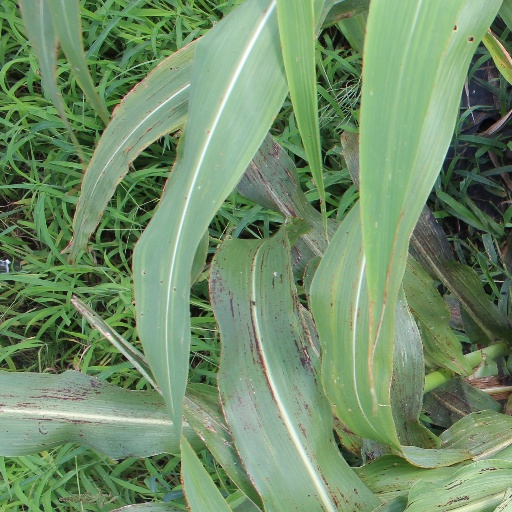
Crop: sorghum